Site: brandenburg
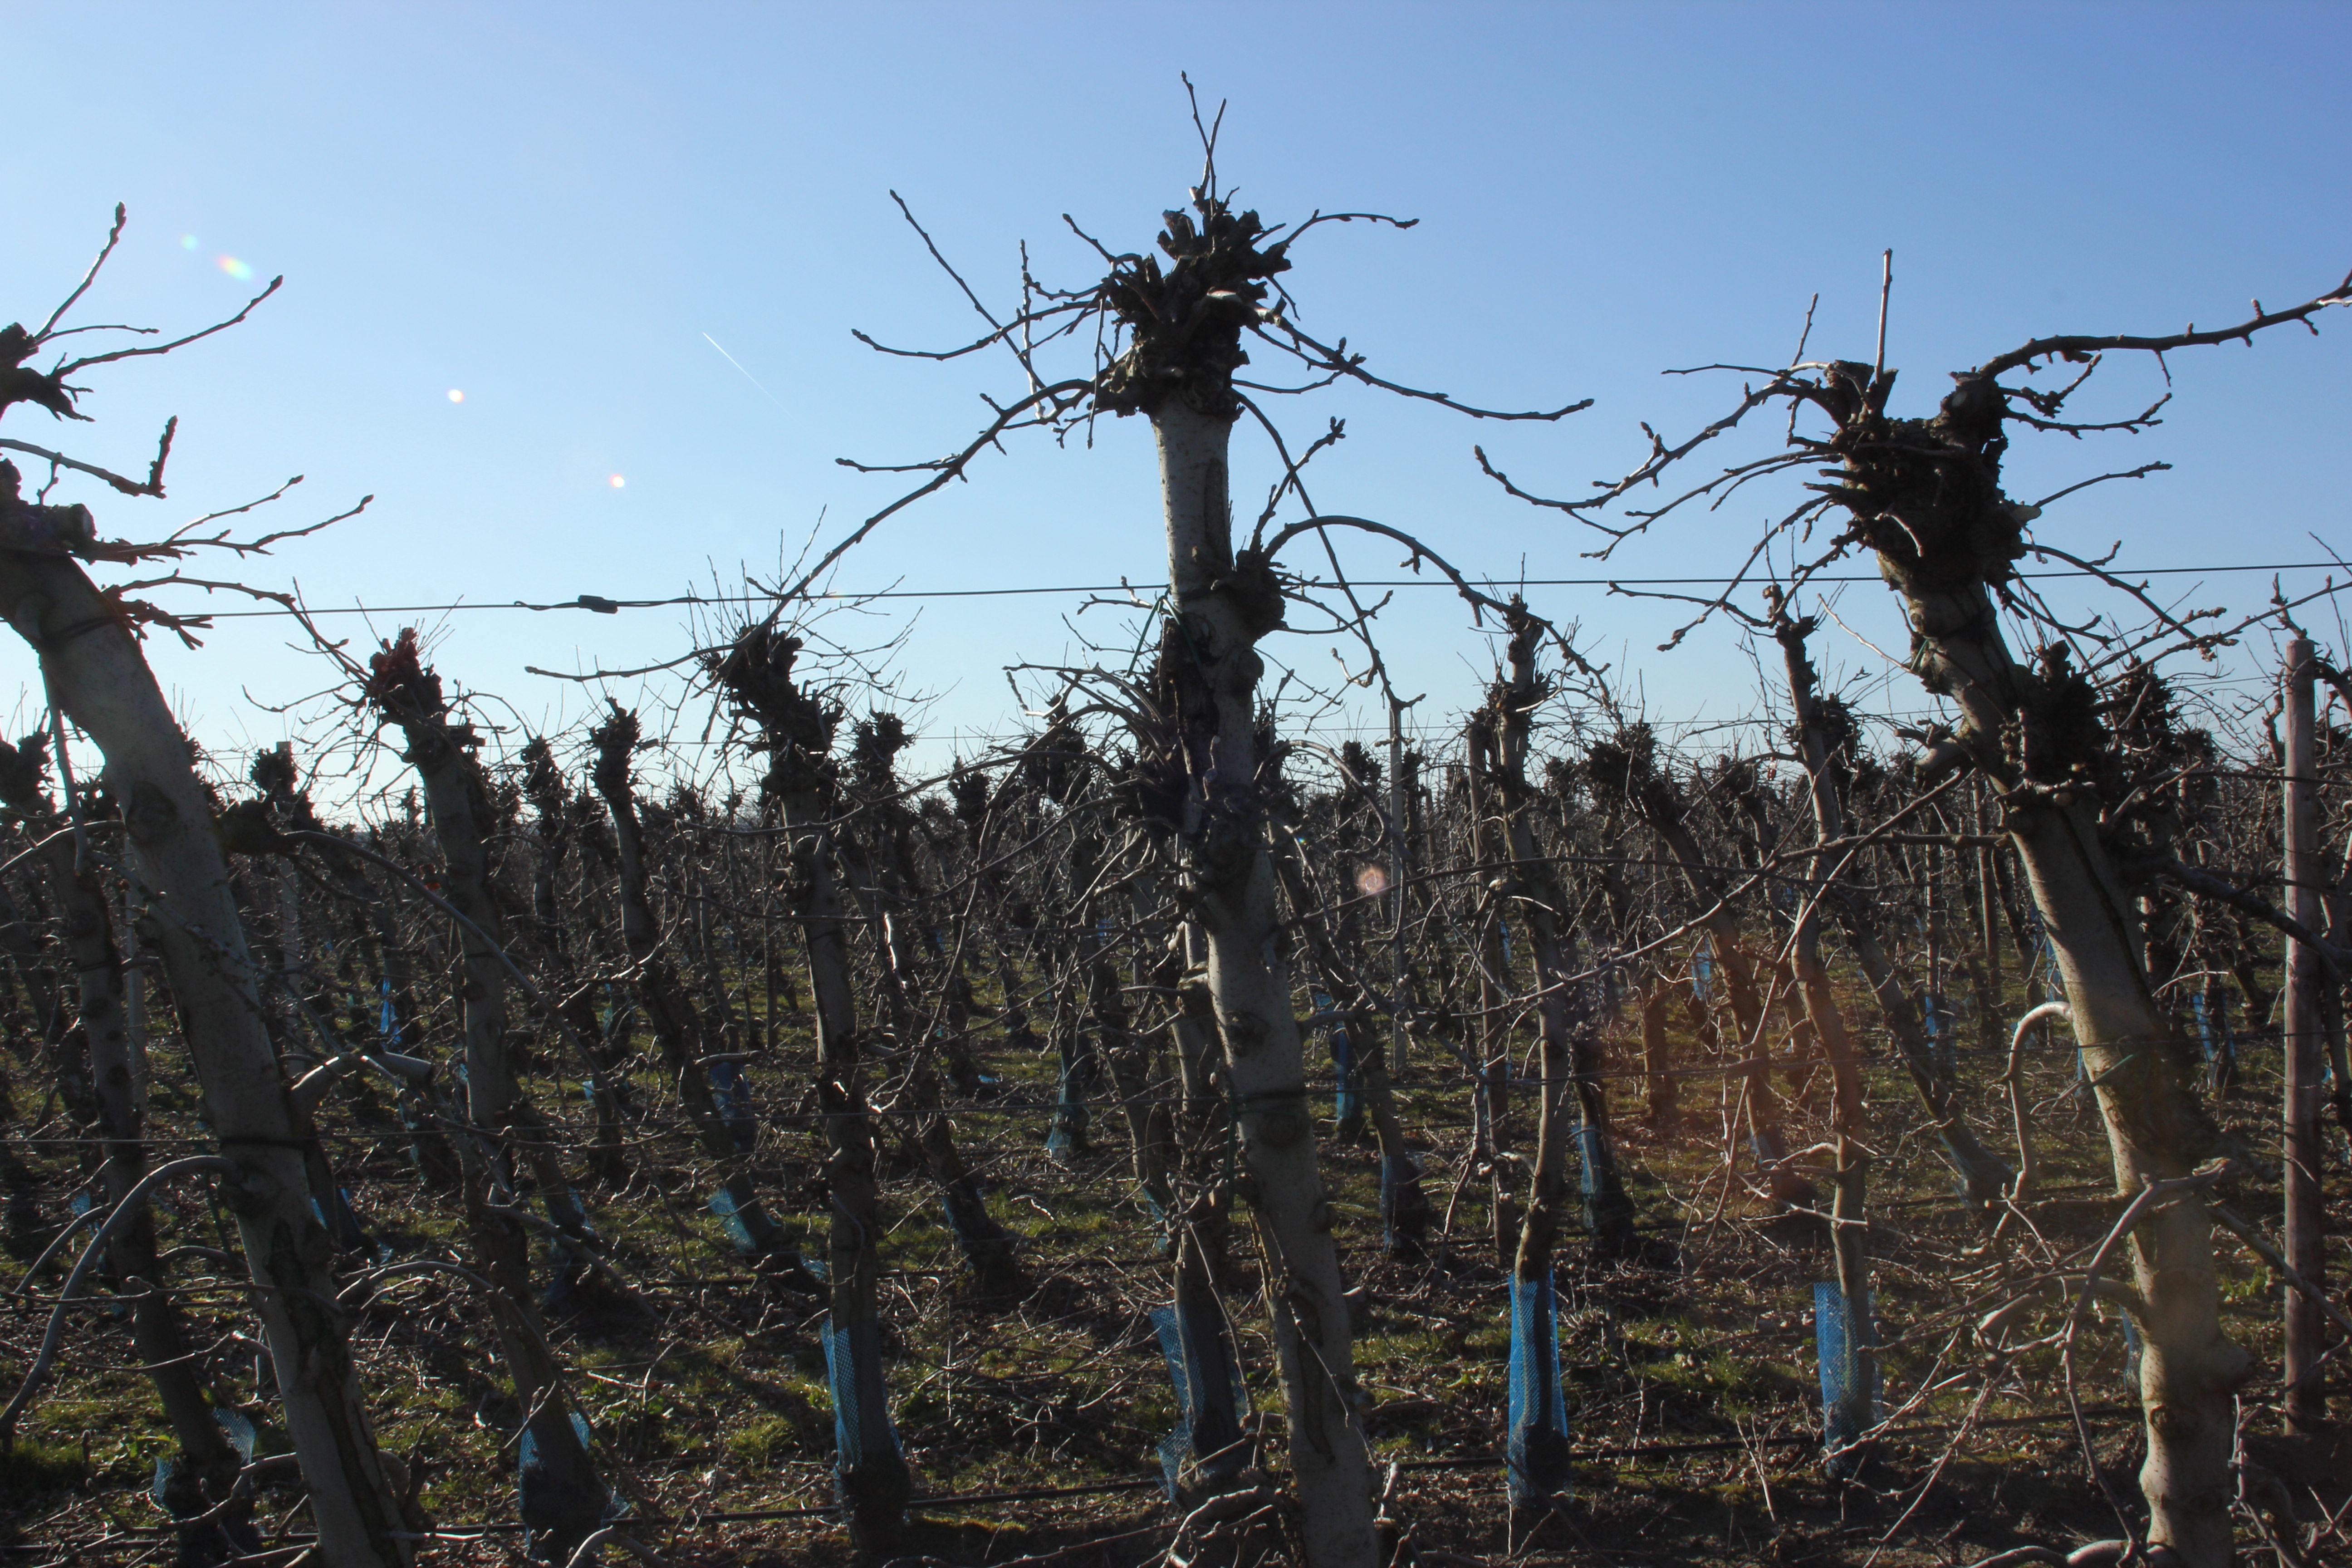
Growth stage (BBCH 03): Bud development